History of Northwest Territories capital cities

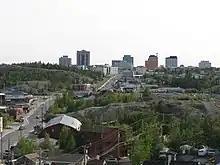
Downtown Yellowknife

Yellowknife officially became the capital on September 18, 1967, after the Carrothers commission chose it for its central location, transportation links, industrial base and residents' preferences.